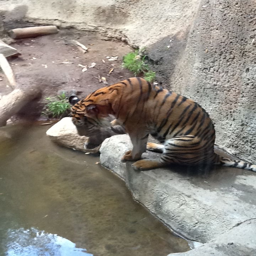
person and i are off today to find out why tigers are endangered .